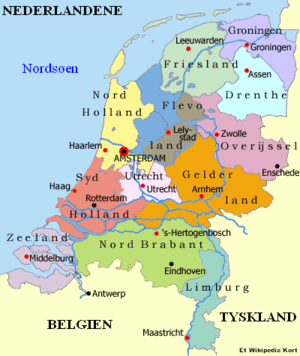
Holland / Geografi
De nederlandske provinser og provinshovedstæderne med rødt
Kort over Nederlandene
Holland [ˈhɔˌlan'] er et konstituerende land i Kongeriget Nederlandene bestående af tolv provinser i Vesteuropa og tre øer i det Caribiske Hav. Den europæiske del grænser mod nord og vest til Nordsøen, Belgien mod syd og Tyskland mod øst; og deler sine maritime grænser med Belgien, Tyskland og Storbritannien.